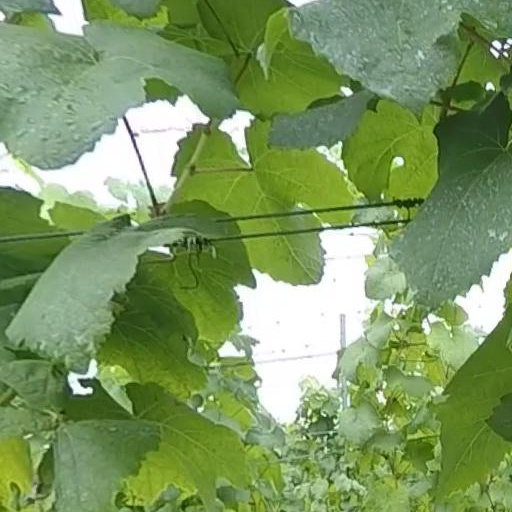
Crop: grape